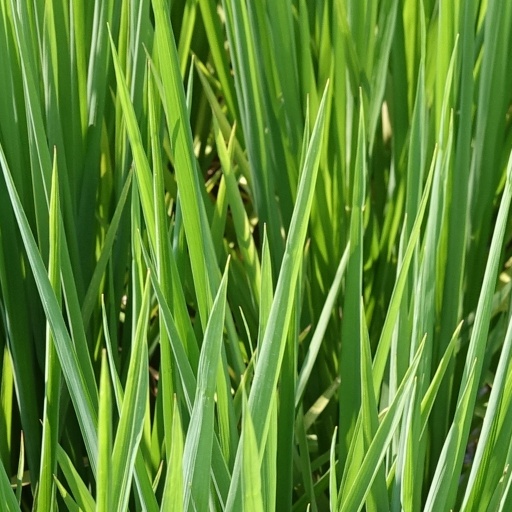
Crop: rice